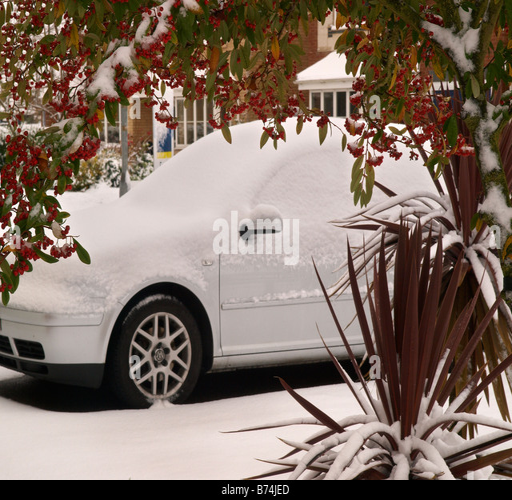
white car covered with snow viewed through a frame of frozen red berries , white winter